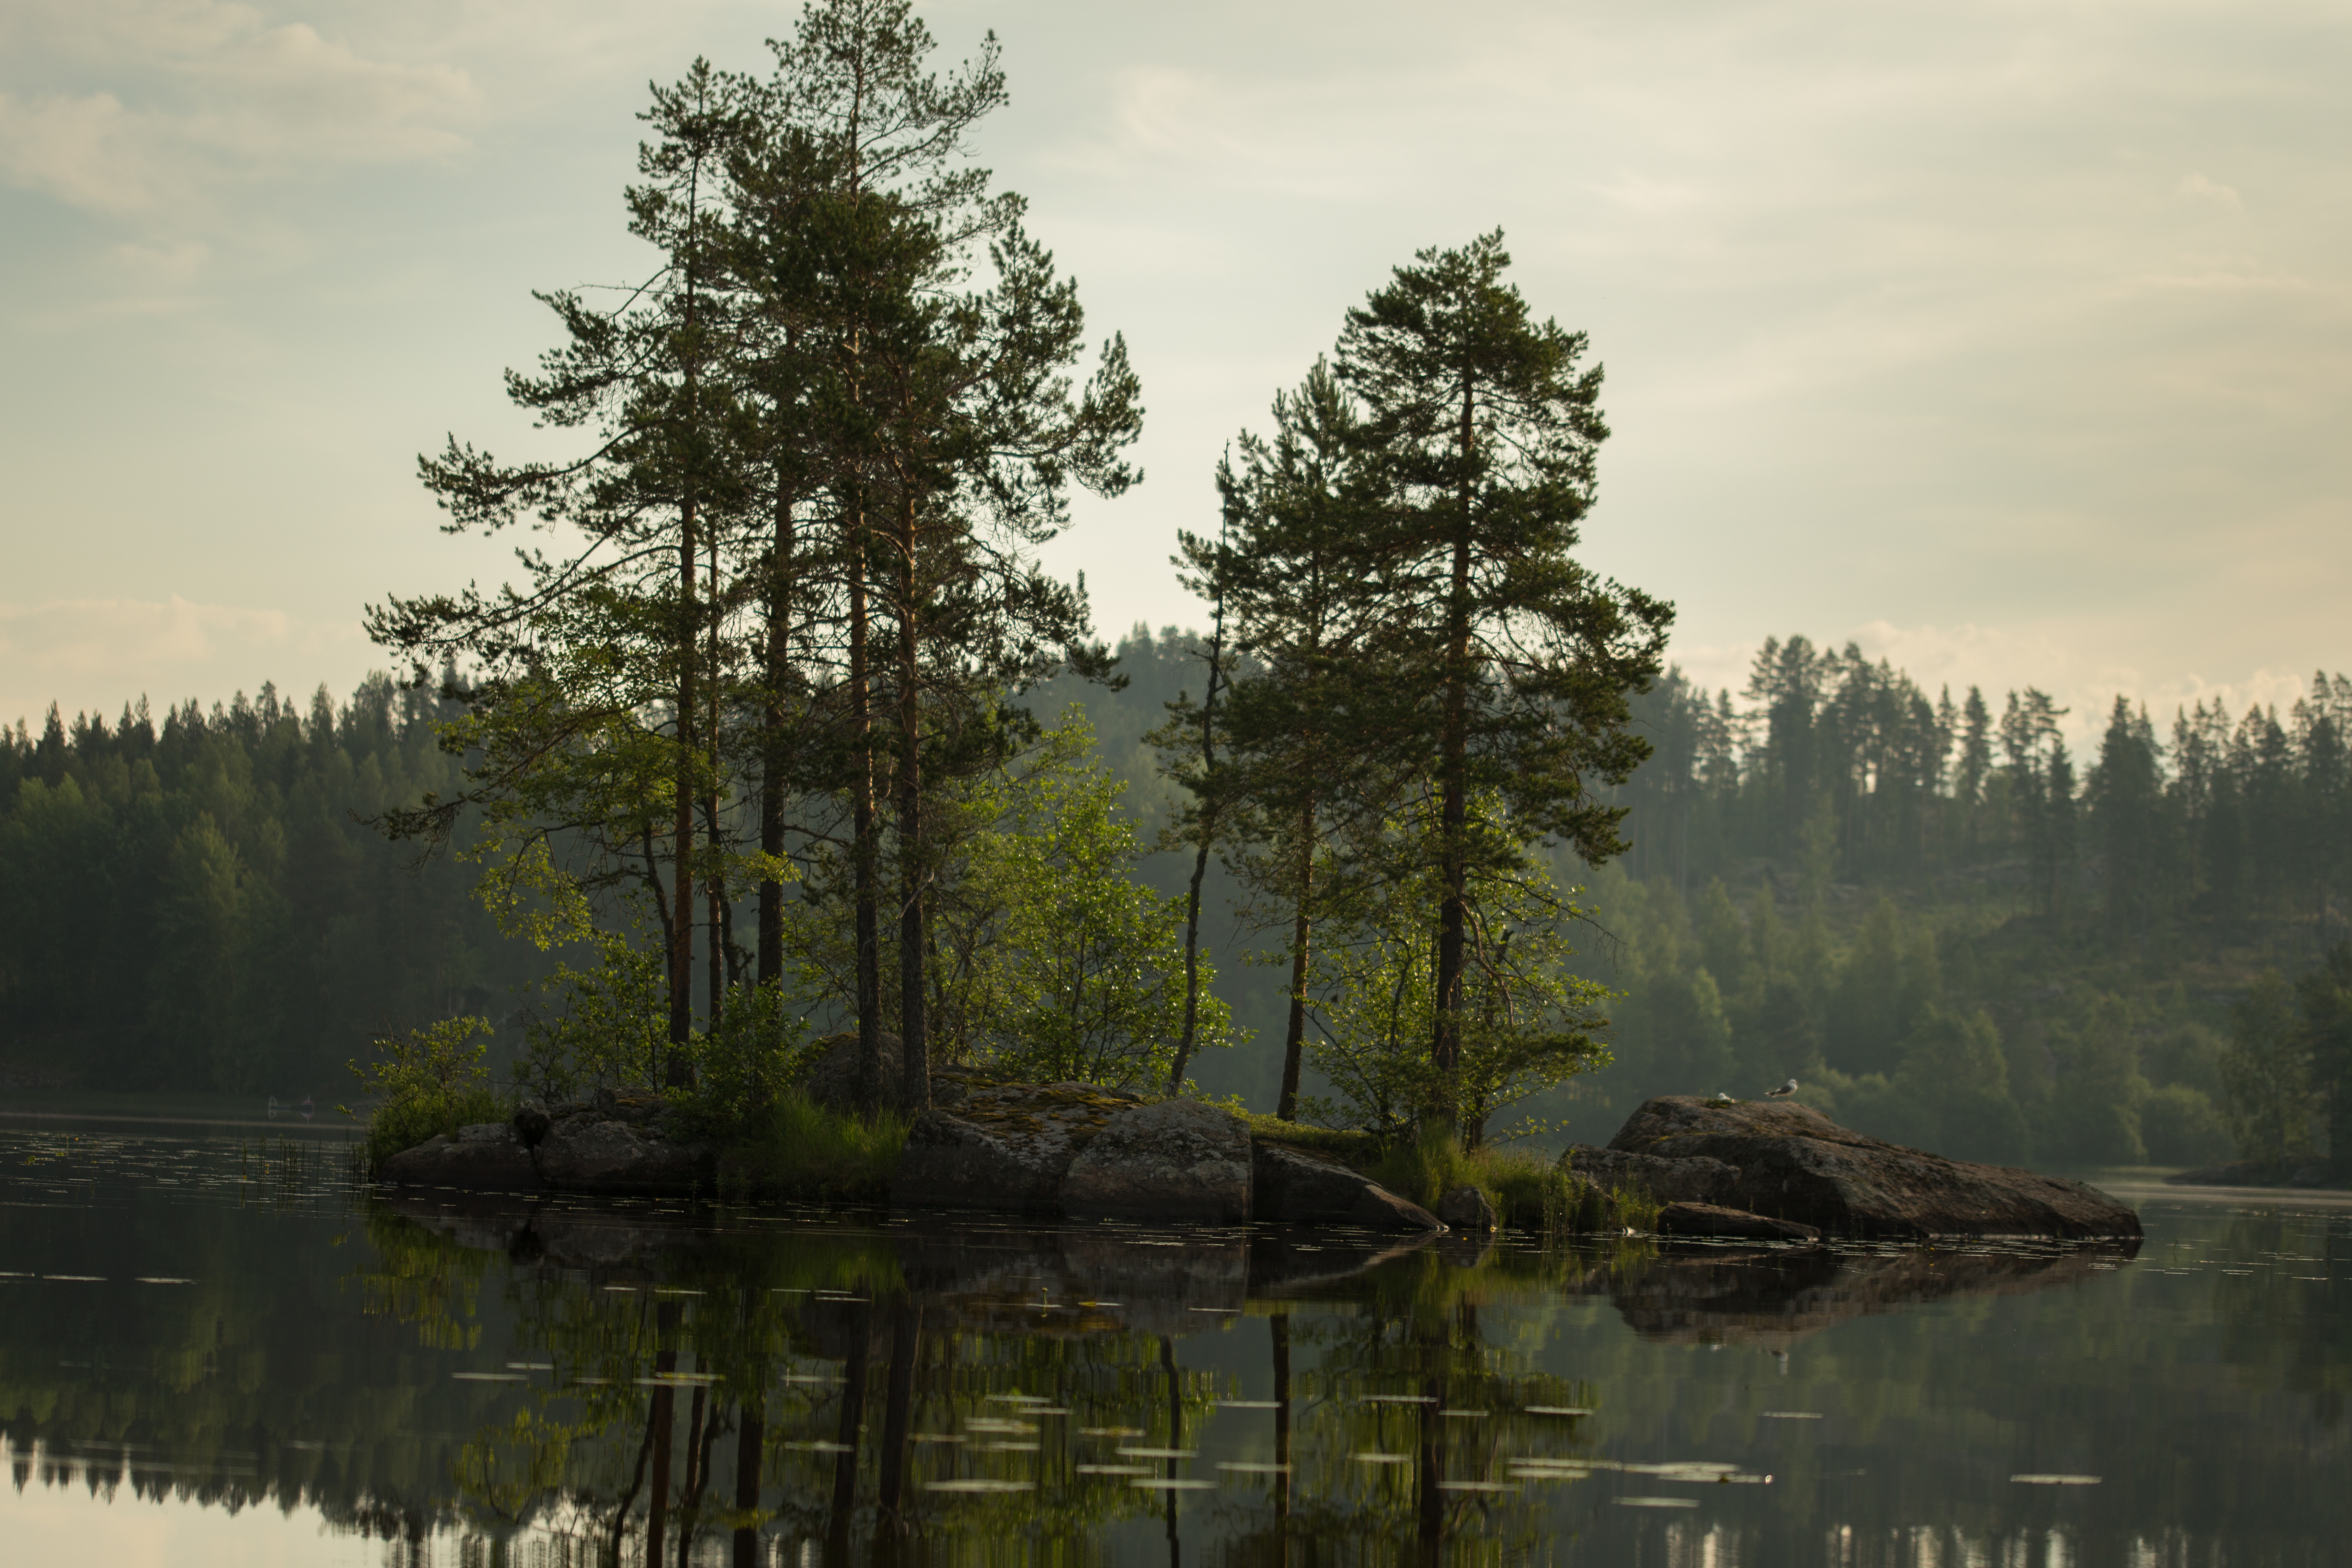
beach, landscape, tree, water, nature, forest, swamp, wilderness, mist, morning, lake, river, pond, reflection, autumn, island, wetland, habitat, loch, ecosystem, finnish, lake in finland, natural environment, atmospheric phenomenon, woody plant, bayou